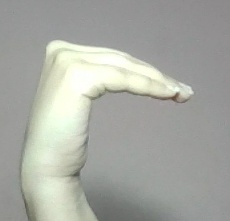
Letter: haa